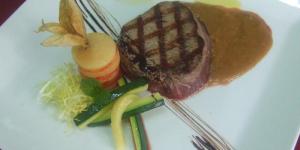
solomillo a la pimienta